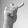
ASL letter: T